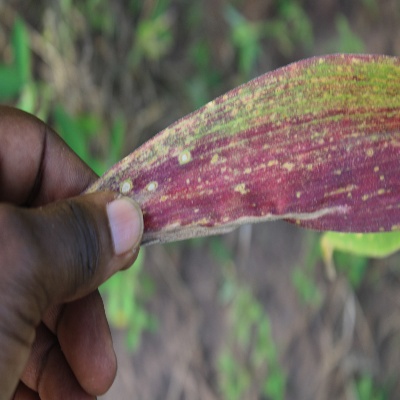
Crop: Maize
Condition: leaf blight